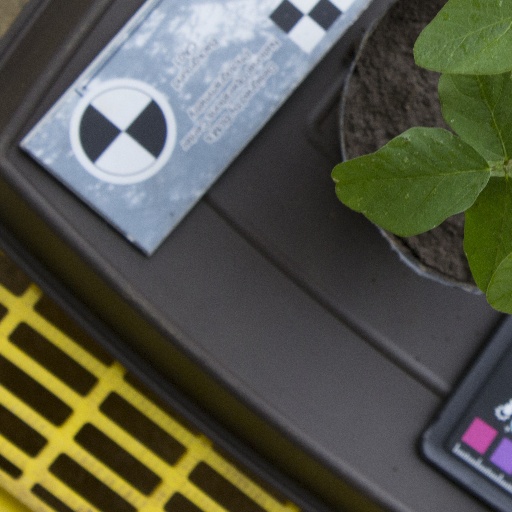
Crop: soybean